Patricia Rueda Perello

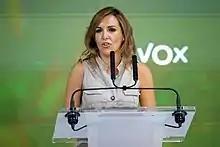
Patricia Rueda Perelló in 2019

Patricia Rueda Perelló (born 20 October, 1976) is a Spanish businesswoman and politician who is a member of the Congress of Deputies for the Vox.